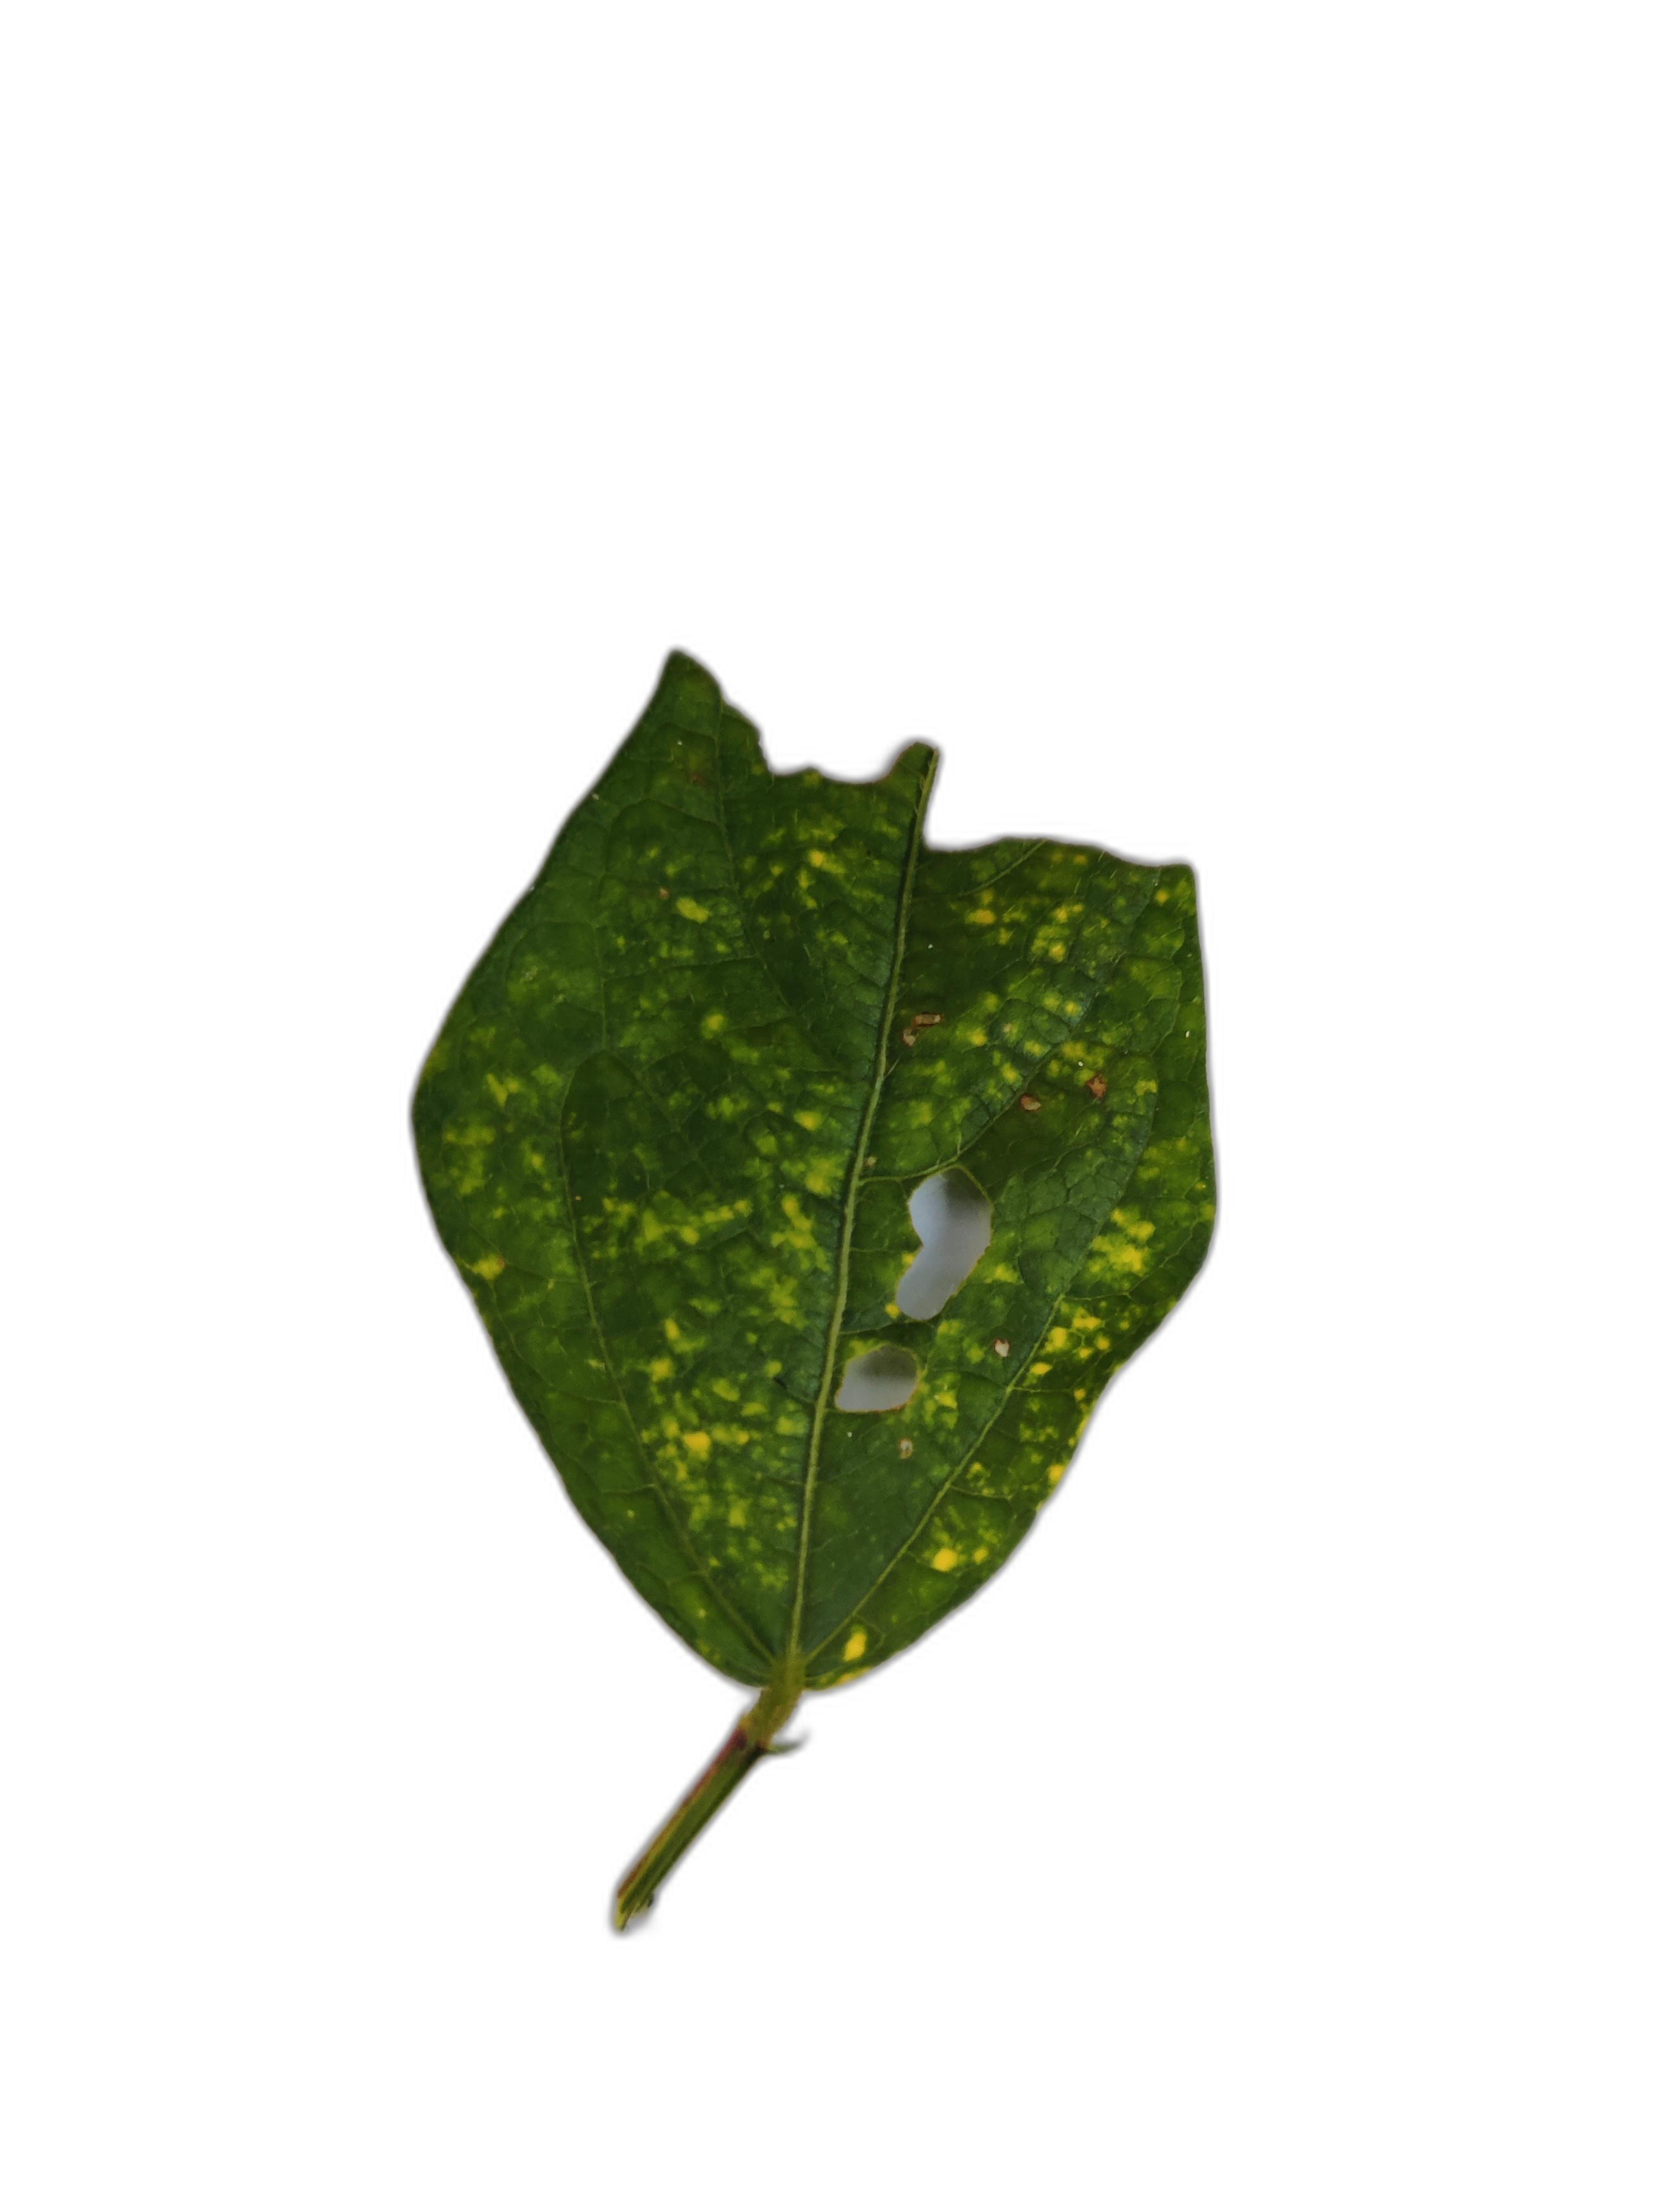
Label: Yellow Mosaic